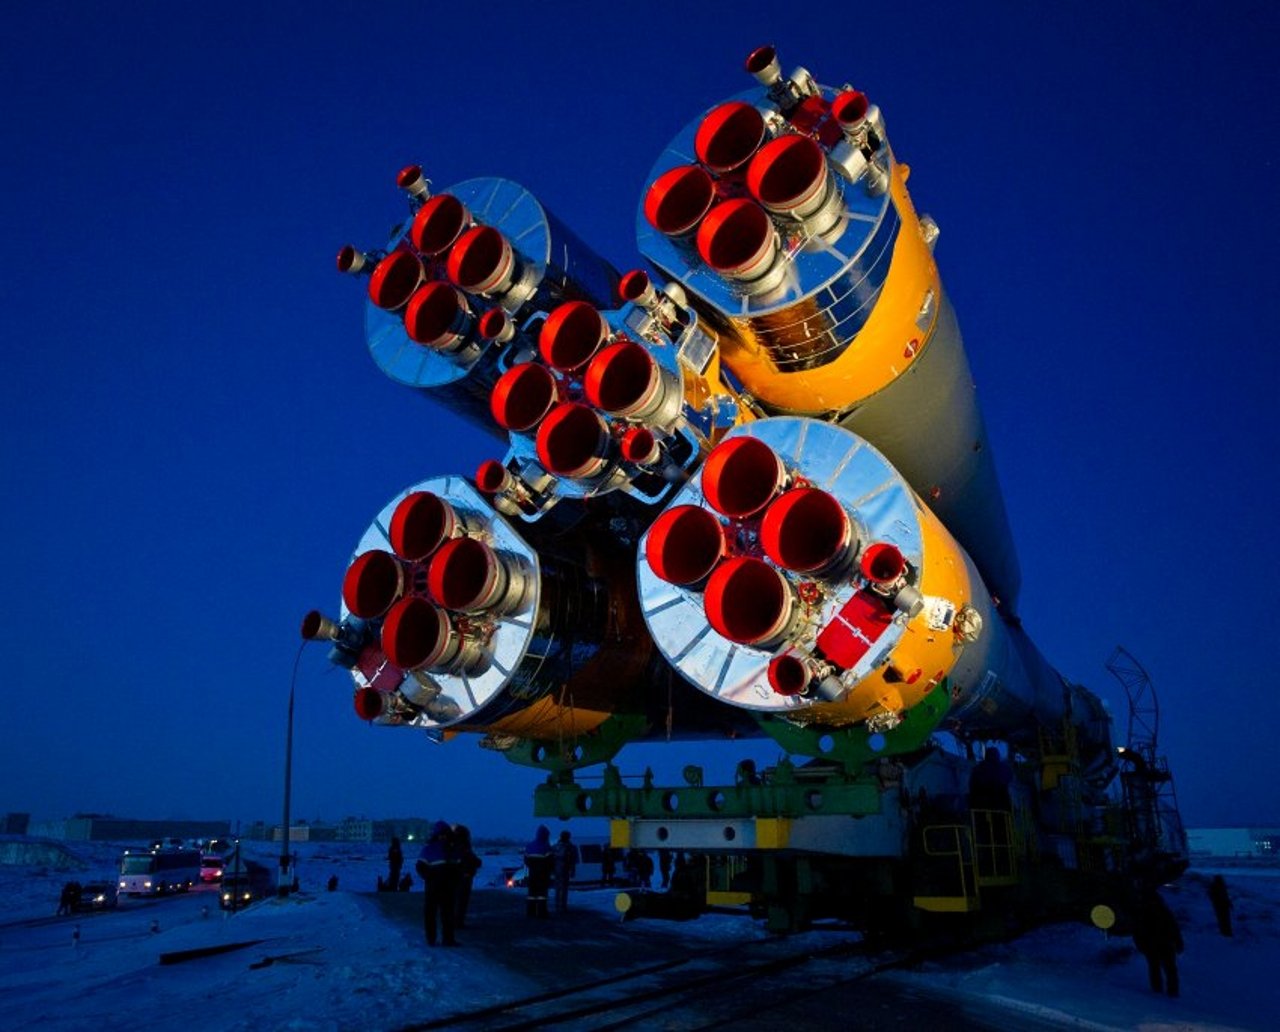
vehicle, amusement park, toy, rocket, engine, screenshot, space travel, galleon, atmosphere of earth, soyuz, soyuz rocket, intercontinental ballistic missile